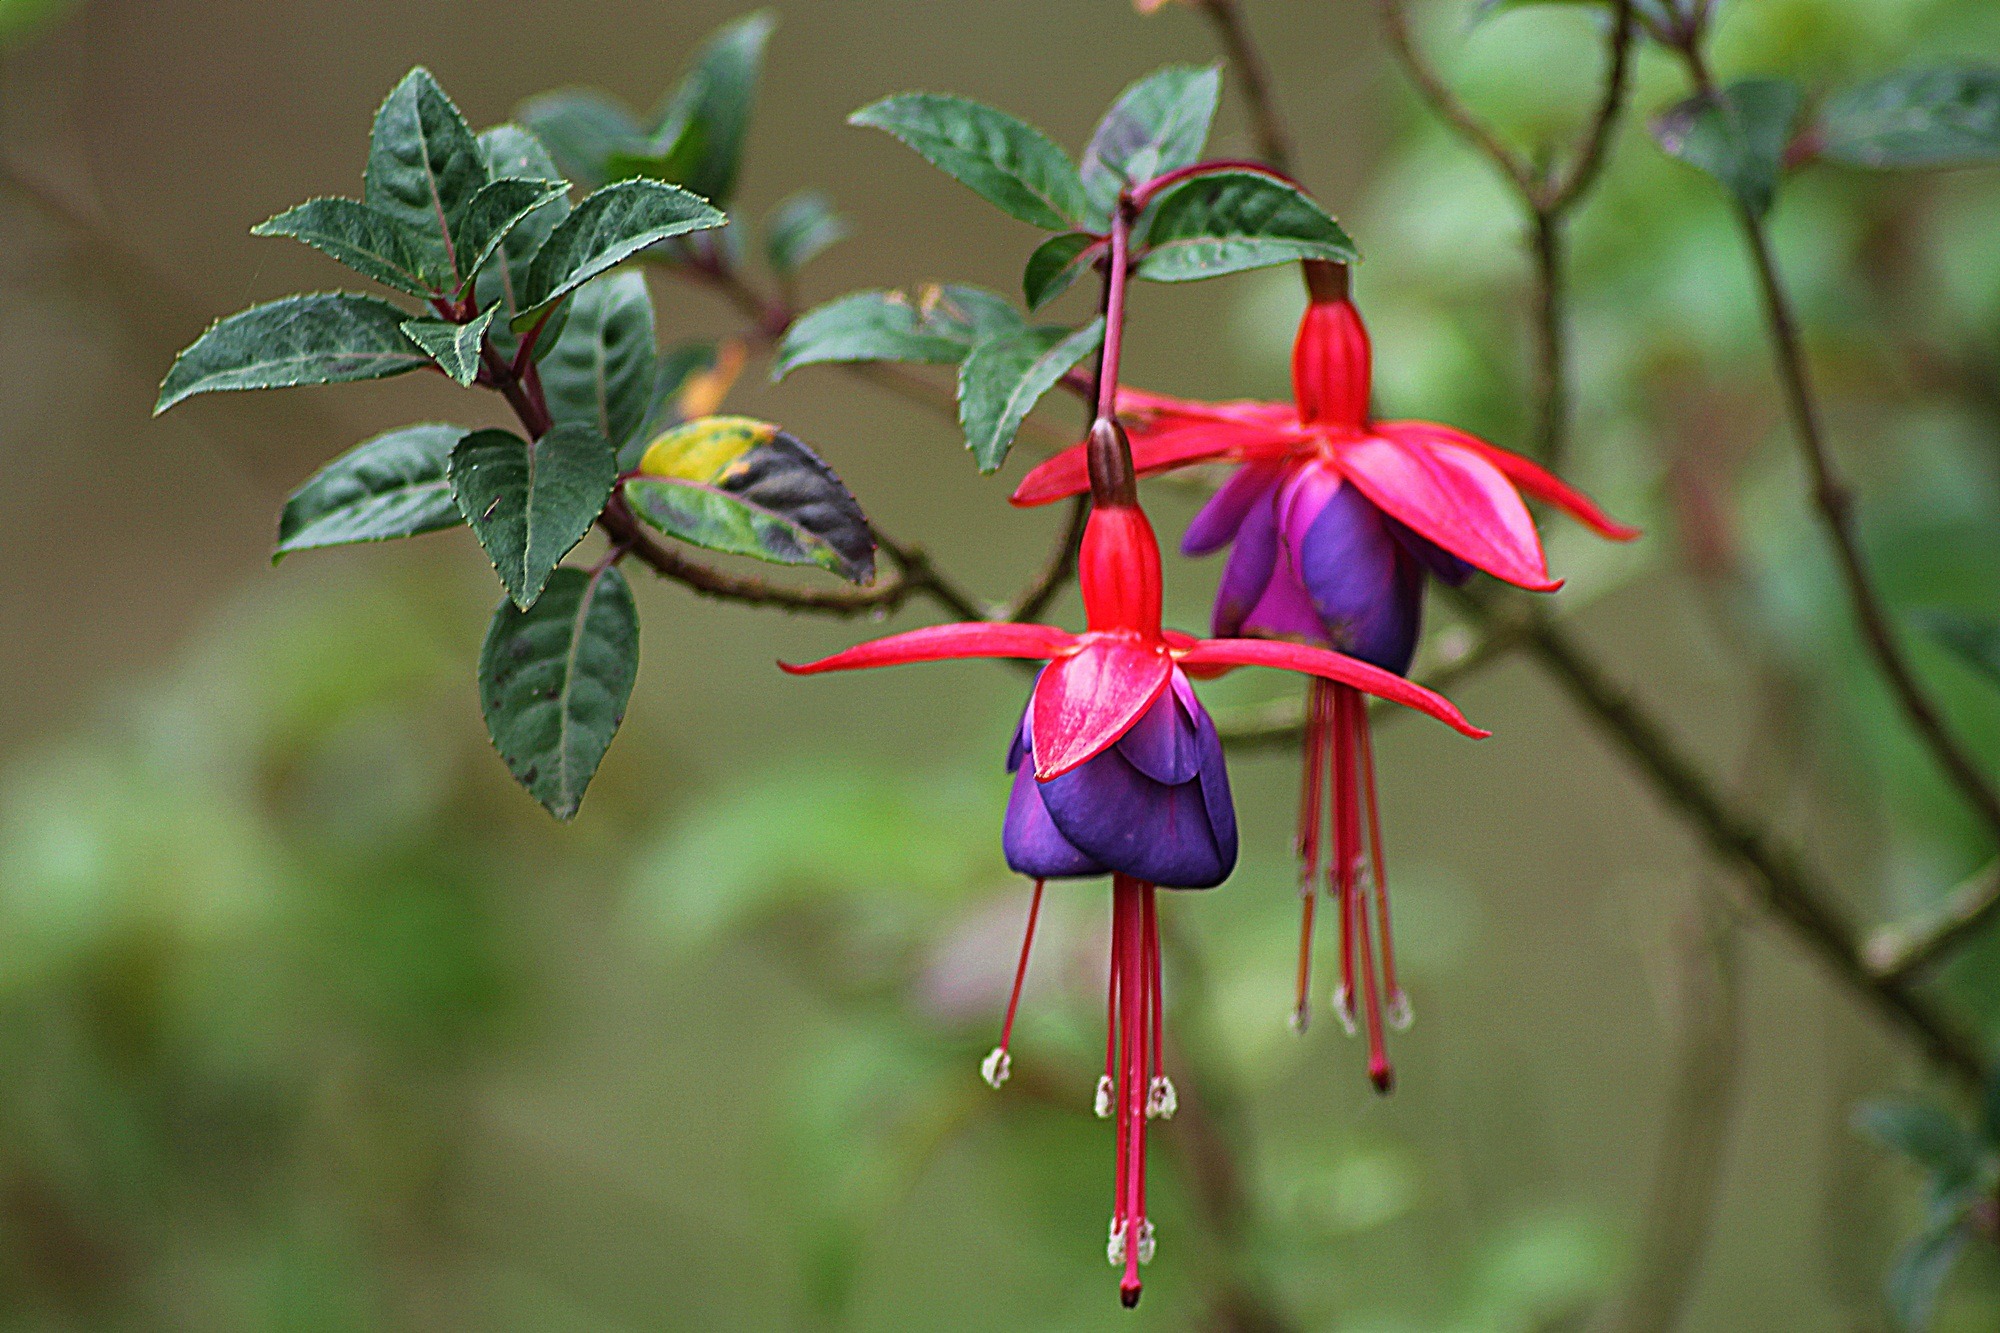
nature, blossom, plant, leaf, flower, green, red, botany, blue, flora, wildflower, shrub, fuchsia, macro photography, flowering plant, plant stem, land plant